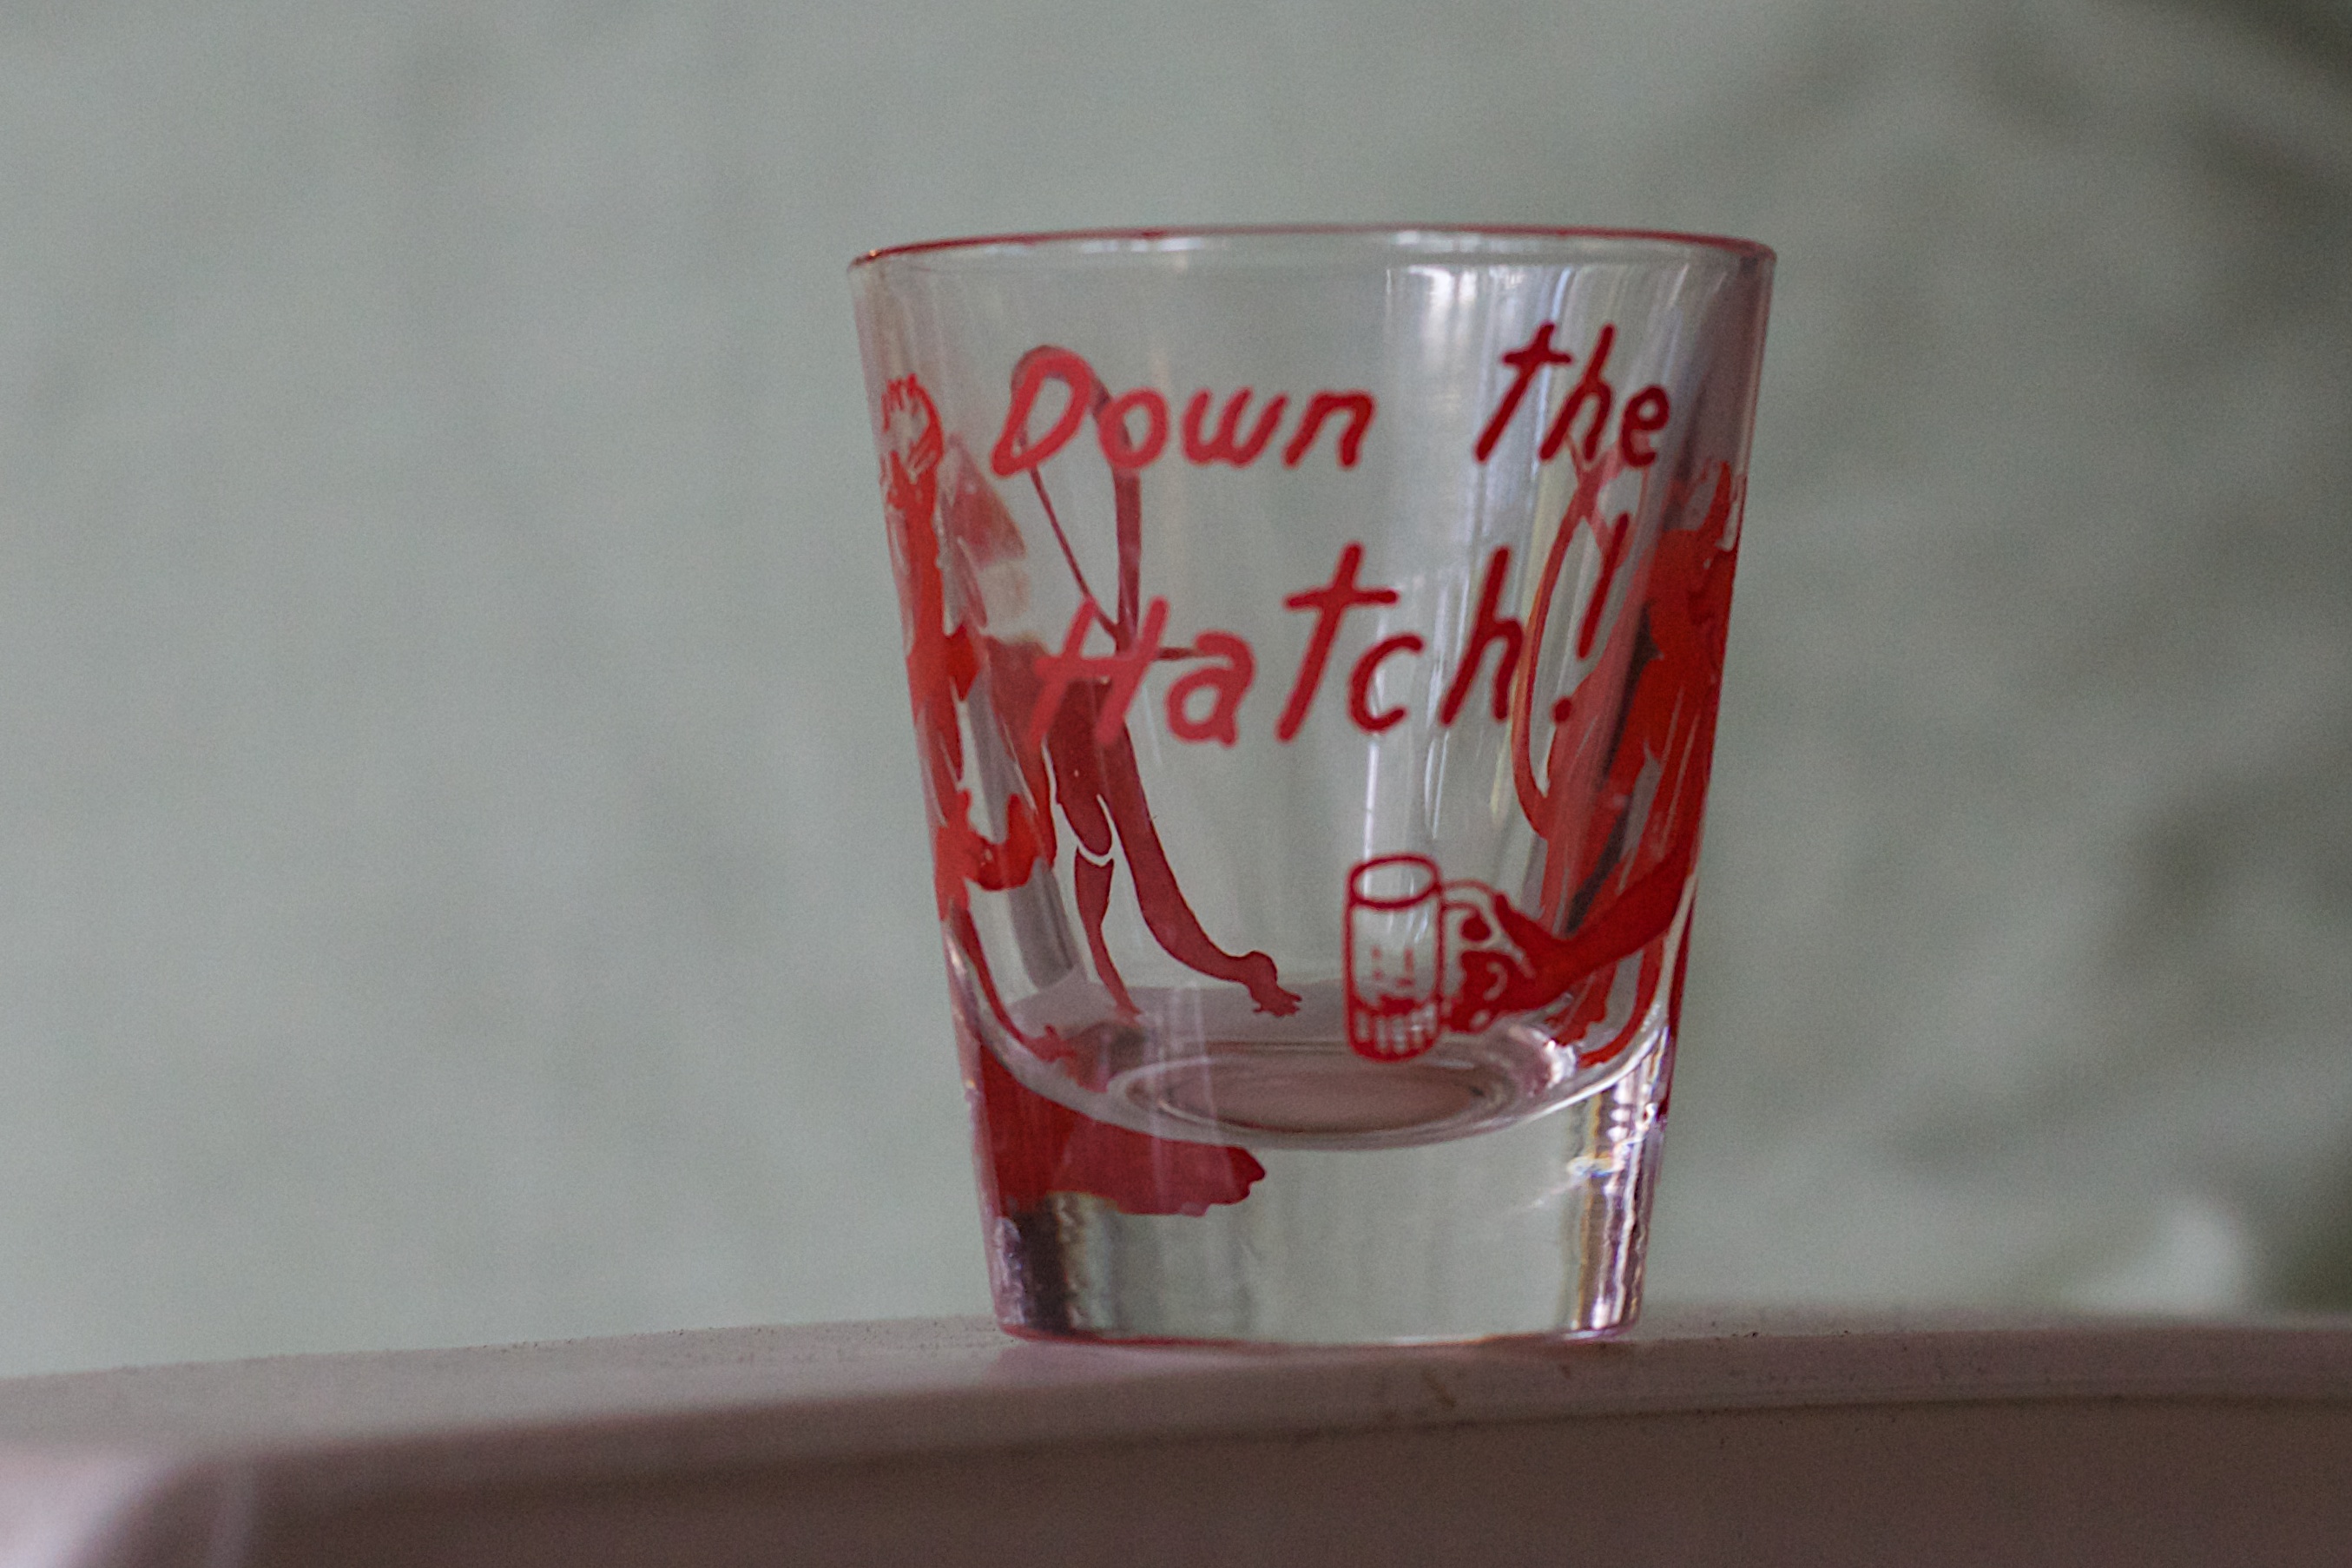
glass, red, drink, material, odyssey, pint us, pint glass, drinkware